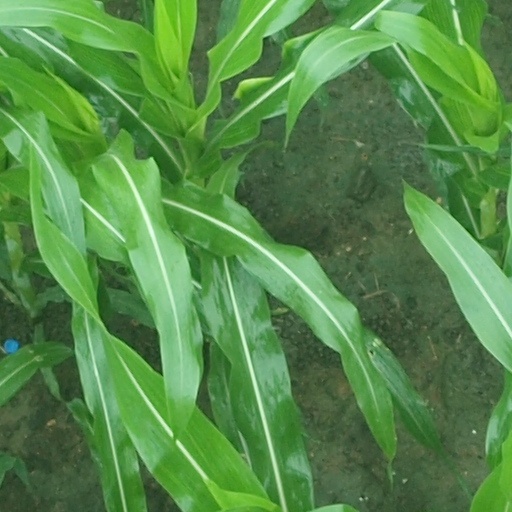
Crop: maize; corn